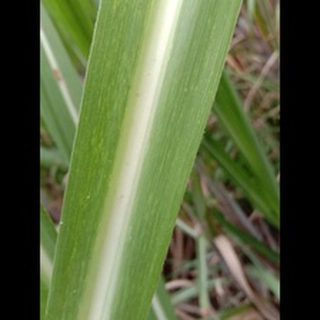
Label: sugarcane_mosaic